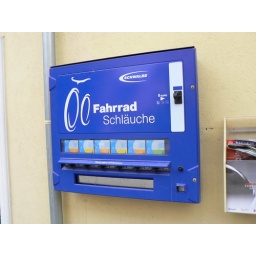
Inner tube vending machine outside a bike shop in Austria. Respect.